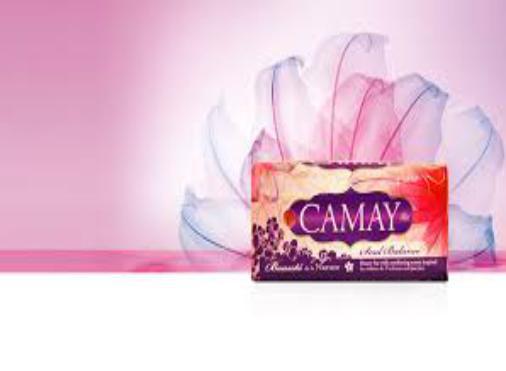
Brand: Camay
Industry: Necessities